Kanawa Land Vehicles

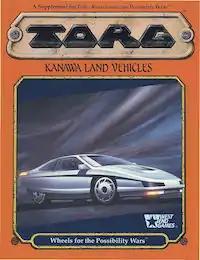
Cover art by Erik Van der Palen

Kanawa Land Vehicles, subtitled "Wheels for the Possibility Wars", is a supplement published by West End Games (WEG) in 1992 for the multi-genre role-playing game "Torg".